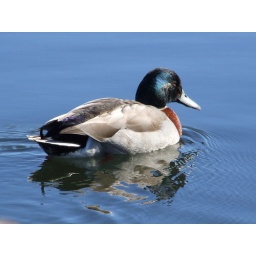
Duck swimming in the water at Styx Mill Reserve, Christchurch, New Zealand.